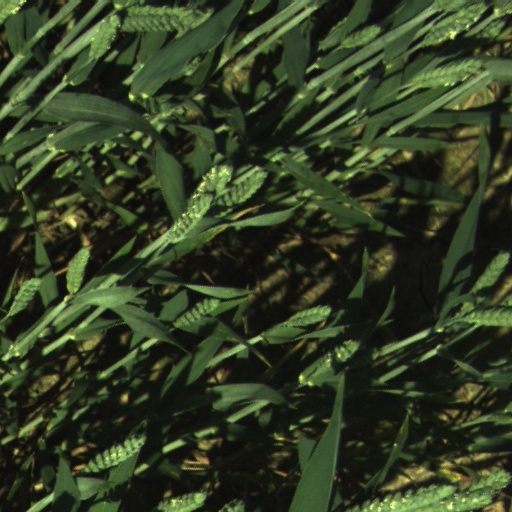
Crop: wheat